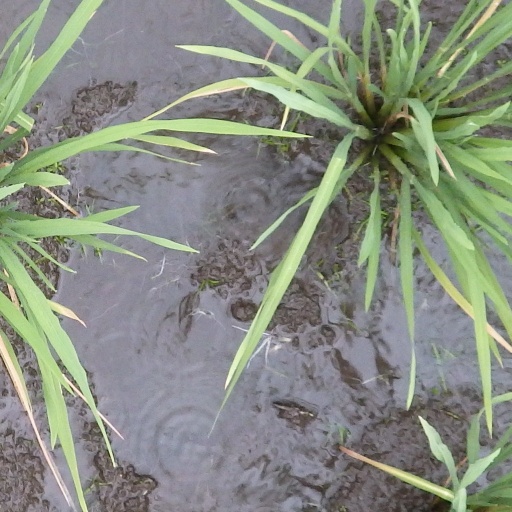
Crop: rice